L'Ange de Nisida

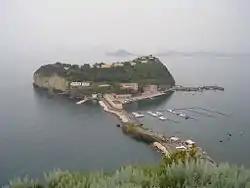
A view of Nisida

Leone de Casaldi is an exiled soldier who makes a forbidden journey to the island of Nisida, outside Naples, Italy, to see Sylvia, with whom he is infatuated. Leone knows she is a noble but little else. While on Nisida, Leone encounters Don Gaspar, Chamberlain to King Fernand of Naples. After hearing Leone's plight, Don Gaspar convinces him to travel to Naples to have his exile lifted. Leone and Sylvia meet in Naples, at which time Leone discovers that she is actually Sylvia de Linares, the King's mistress. She declares her love for Leone but implores him to abandon her and his plans in Naples. When he refuses, the King discovers him and orders Don Gaspar to arrest and imprison him.